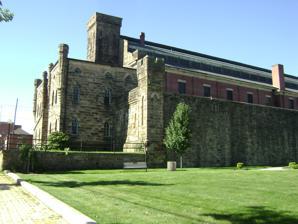
Building: Cambria County Jail
Country: United States of America
Year built: 1872
United States historic place Cambria County Jail U.S. National Register of Historic Places Cambria County Jail, September 2014 Location in Pennsylvania Show map of Pennsylvania Location in United States Show map of the United States Location N. Center and Sample Sts., Ebensburg, Pennsylvania Coordinates 40°29′11″N 78°43′34″W / 40.48639°N 78.72611°W / 40.48639; -78.72611 Area 1.6 acres (0.65 ha) Built 1872 Built by William Callan Architect Edward Haviland Architectural style Gothic Revival NRHP reference No. 80003450 Added to NRHP June 30, 1980 Cambria County Jail is a historic jail located in downtown Ebensburg , Cambria County, Pennsylvania . History In April 1870 the Cambria Freeman newspaper wrote, "[T]he commissioners of Cambria County purchased from Mrs. E.J. McDonald a square of land bounded by Centre [sic], Crawford, and Sample streets on which to erect the proposed new county prison. The price was $2,500." Critics in Johnstown referred to it as a " Welsh castle" in ridicule, which was also a knock on Ebensburg's Welsh roots. The prison was overcrowded for many years. A total of 123 men were confined in only 27 cells. They then went on to build an additional 52 cells in 1911. In the spring of 1997 the "Old Stone Jail" was abandoned for a new facility and temporarily was turned into a records center in a $400,000 project. Jail tours are offered to visitors through the Cambria County Historical Society. Escape of Michael "Smitty" Smith Convicted in 1884 of killing a man from Johnstown, Smitty was set to be hung the next day. But after leaving a farewell letter to the warden, he managed to escape without a trace. The officers found that it was impossible to escape, because the walls were made of concrete and iron and they were about 22 feet high. The warden saw no trace of Smitty. Smitty would have been the fourth execution at the jail. He was never found. Reenactments of how Smitty may have escaped have been performed and his cell was the site of an exhibition hosted by the Cambria County Historical Society which included a recreated noose by his height and weight. Hauntings There are many other reported hauntings that the Cambria County Jail Holds. The prison built gallows where they would execute men. 11 men were hung and or executed within the walls of the Cambria County Jail. Citizens could buy a ticket to watch people get hung on certain days for entertainment because they had no electricity that was available to them. Now when people tour the jail it is known for them to hear screams and feel cold breezes coming from the gallows. Jail renovations The Cambria County Jail is going to be completely changed into a Multi-Purpose building. This news came to light in June 2020. The Jail is now going to include offices, retail space, event space, and a breakfast/brunch Wi-Fi hotspot. The renovations will take many years, and it is set to be fully completed by October 2025. Jail tours Tours of the jail are currently being offered before the start of the renovations through Cambria County Historical Society. Architecture It was built in 1872, and is a Gothic Revival style sandstone building measuring 56 feet wide, 100 feet deep, and 60 feet tall. An addition, (a new cell block) was built in 1910.  The front façade features pointed drop arch windows and a pointed arch portal.The jail is surrounded by a 22 feet tall substantial stone wall.The building also has a tower. The tower is located at the front entrance. The floors are wooden but have iron that lays below. The building also contains a lower and upper floor with cells on each floor. It was added to the National Register of Historic Places in 1980. In the media Television The Cambria County Jail was featured as a haunted location on the season 3 episode of Paranormal Lockdown , titled "Old Cambria Jail", which aired on Destination America in 2018. Paranormal investigators Nick Groff and Katrina Weidman spent 72-hours locked down in the jail to investigate the legend Michael "Smitty" Smith, an inmate who mysteriously disappeared from a locked cell on the night of his execution in 1884. The Travel Channel's television show Destination Fear filmed at the location for the fifth episode of their second season in 2020. Books A book titled The Black Gate by David Regala Jr. covers a lot of information that was discussed in the episode of The Cambria County Jail. The book covers many hauntings, and even paranormal activity. References